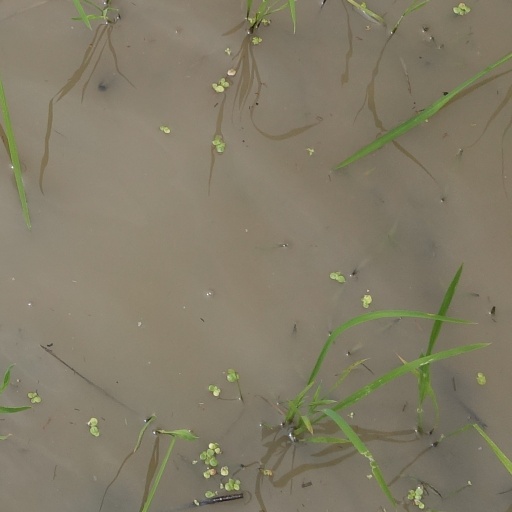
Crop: rice